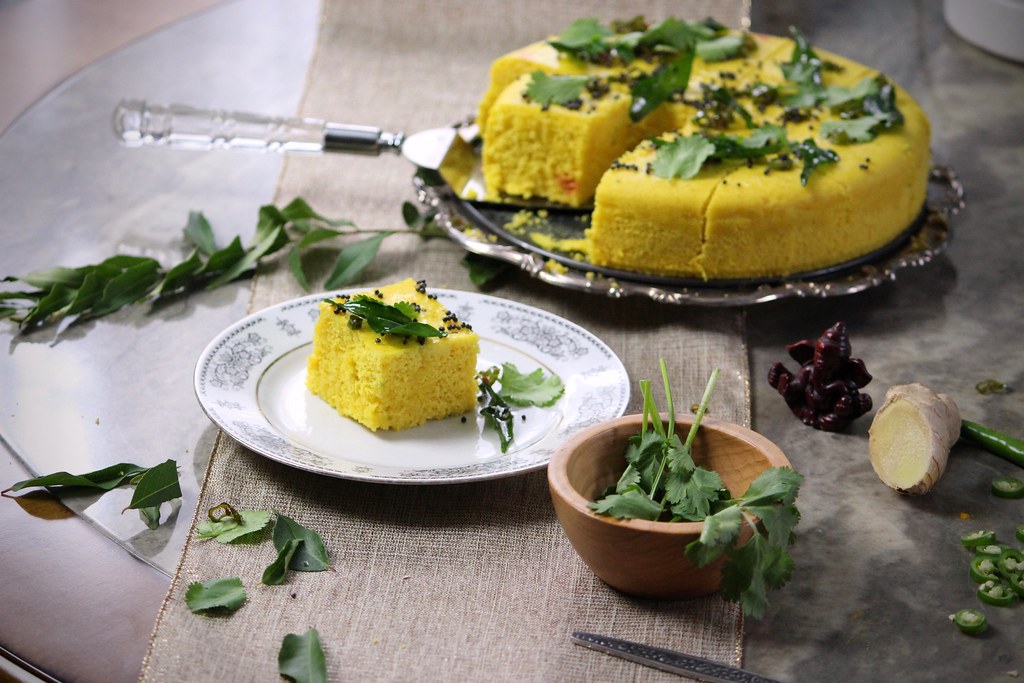
Dish: dhokla